Garay (ship)

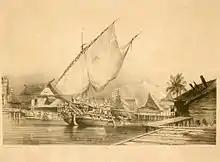
Garay anchored in Sulu, from the "Voyage au Pôle Sud et dans l'Océanie sur les corvettes L'Astrolabe et La Zélée" by Jules Dumont d'Urville (1846)

They were also propelled by oars. Large "garay" could have around 30 to 60 oars, usually arranged into two banks, one on top of the other. They were rowed by either people belonging to the "alipin" caste, or by captured slaves. The hull was partially or fully decked. The deck was made of split bamboo slats, divided into square sections that could be removed as required. Most of the length of the ship was covered by a house-like structure roofed with nipa leaves. A raised platform over a clay stove was used for cooking. At the sides of the hull were overhanging catwalks, about in width. The ship did not have a central rudder, but had two steering oars located near the stern.